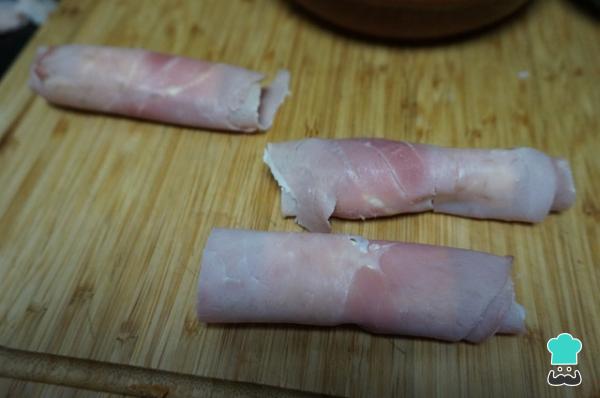
Enrollamos los rollitos de jamón y queso.